Burj Nahaar

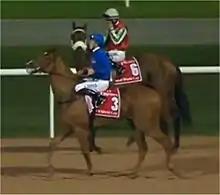
African Story, who won the race twice

The Burj Nahaar, is a horse race run over a distance of 1,600 metres (one mile) on dirt in March at Meydan Racecourse in Dubai. The race is named after the Burj Nahar, a fortified tower on Dubai's old city walls.